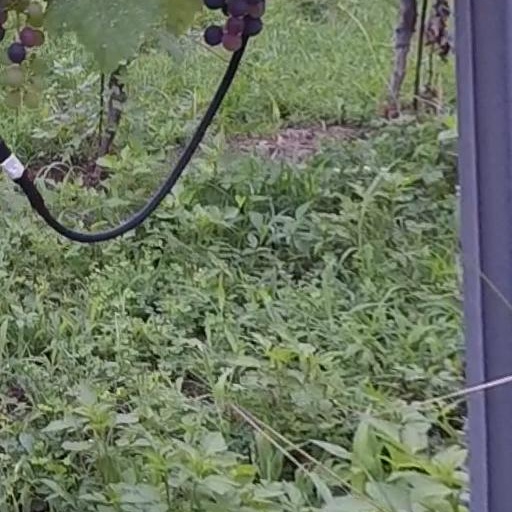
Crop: grape